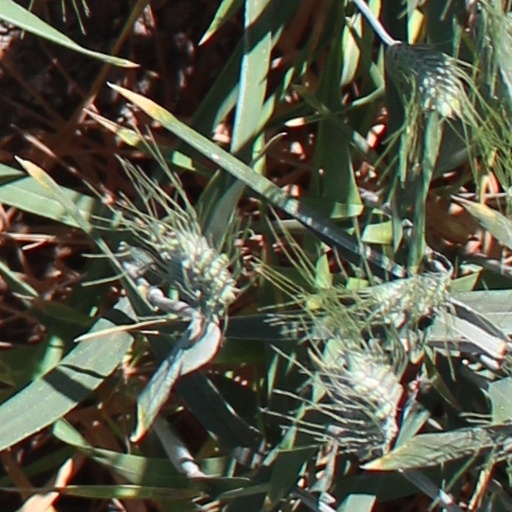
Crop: wheat